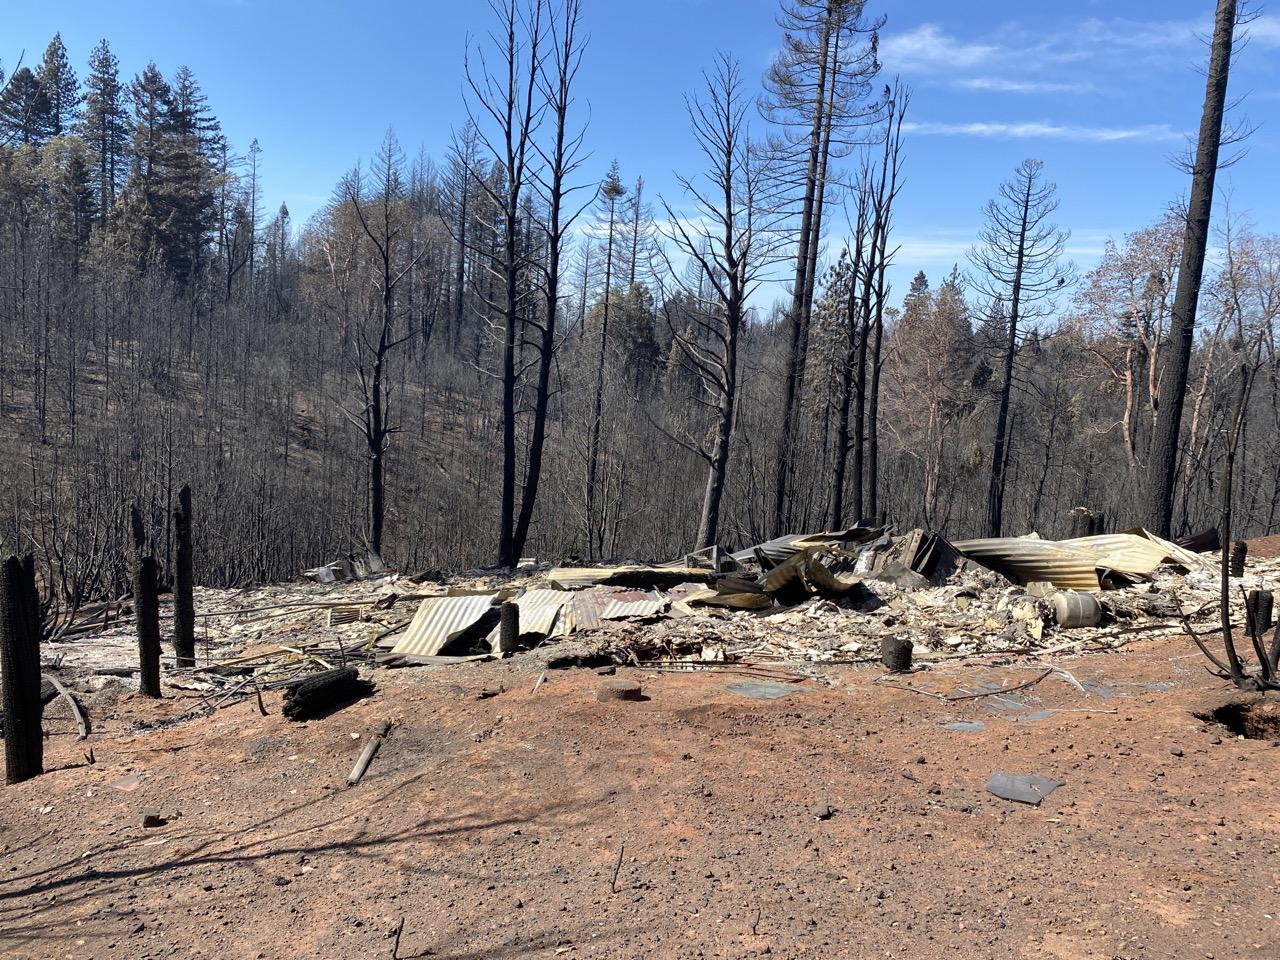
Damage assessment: destroyed